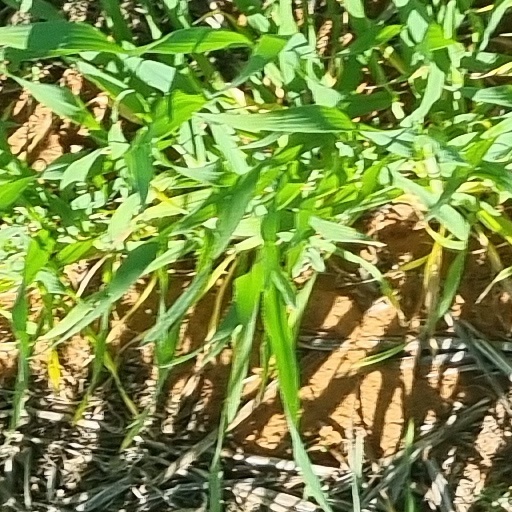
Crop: wheat